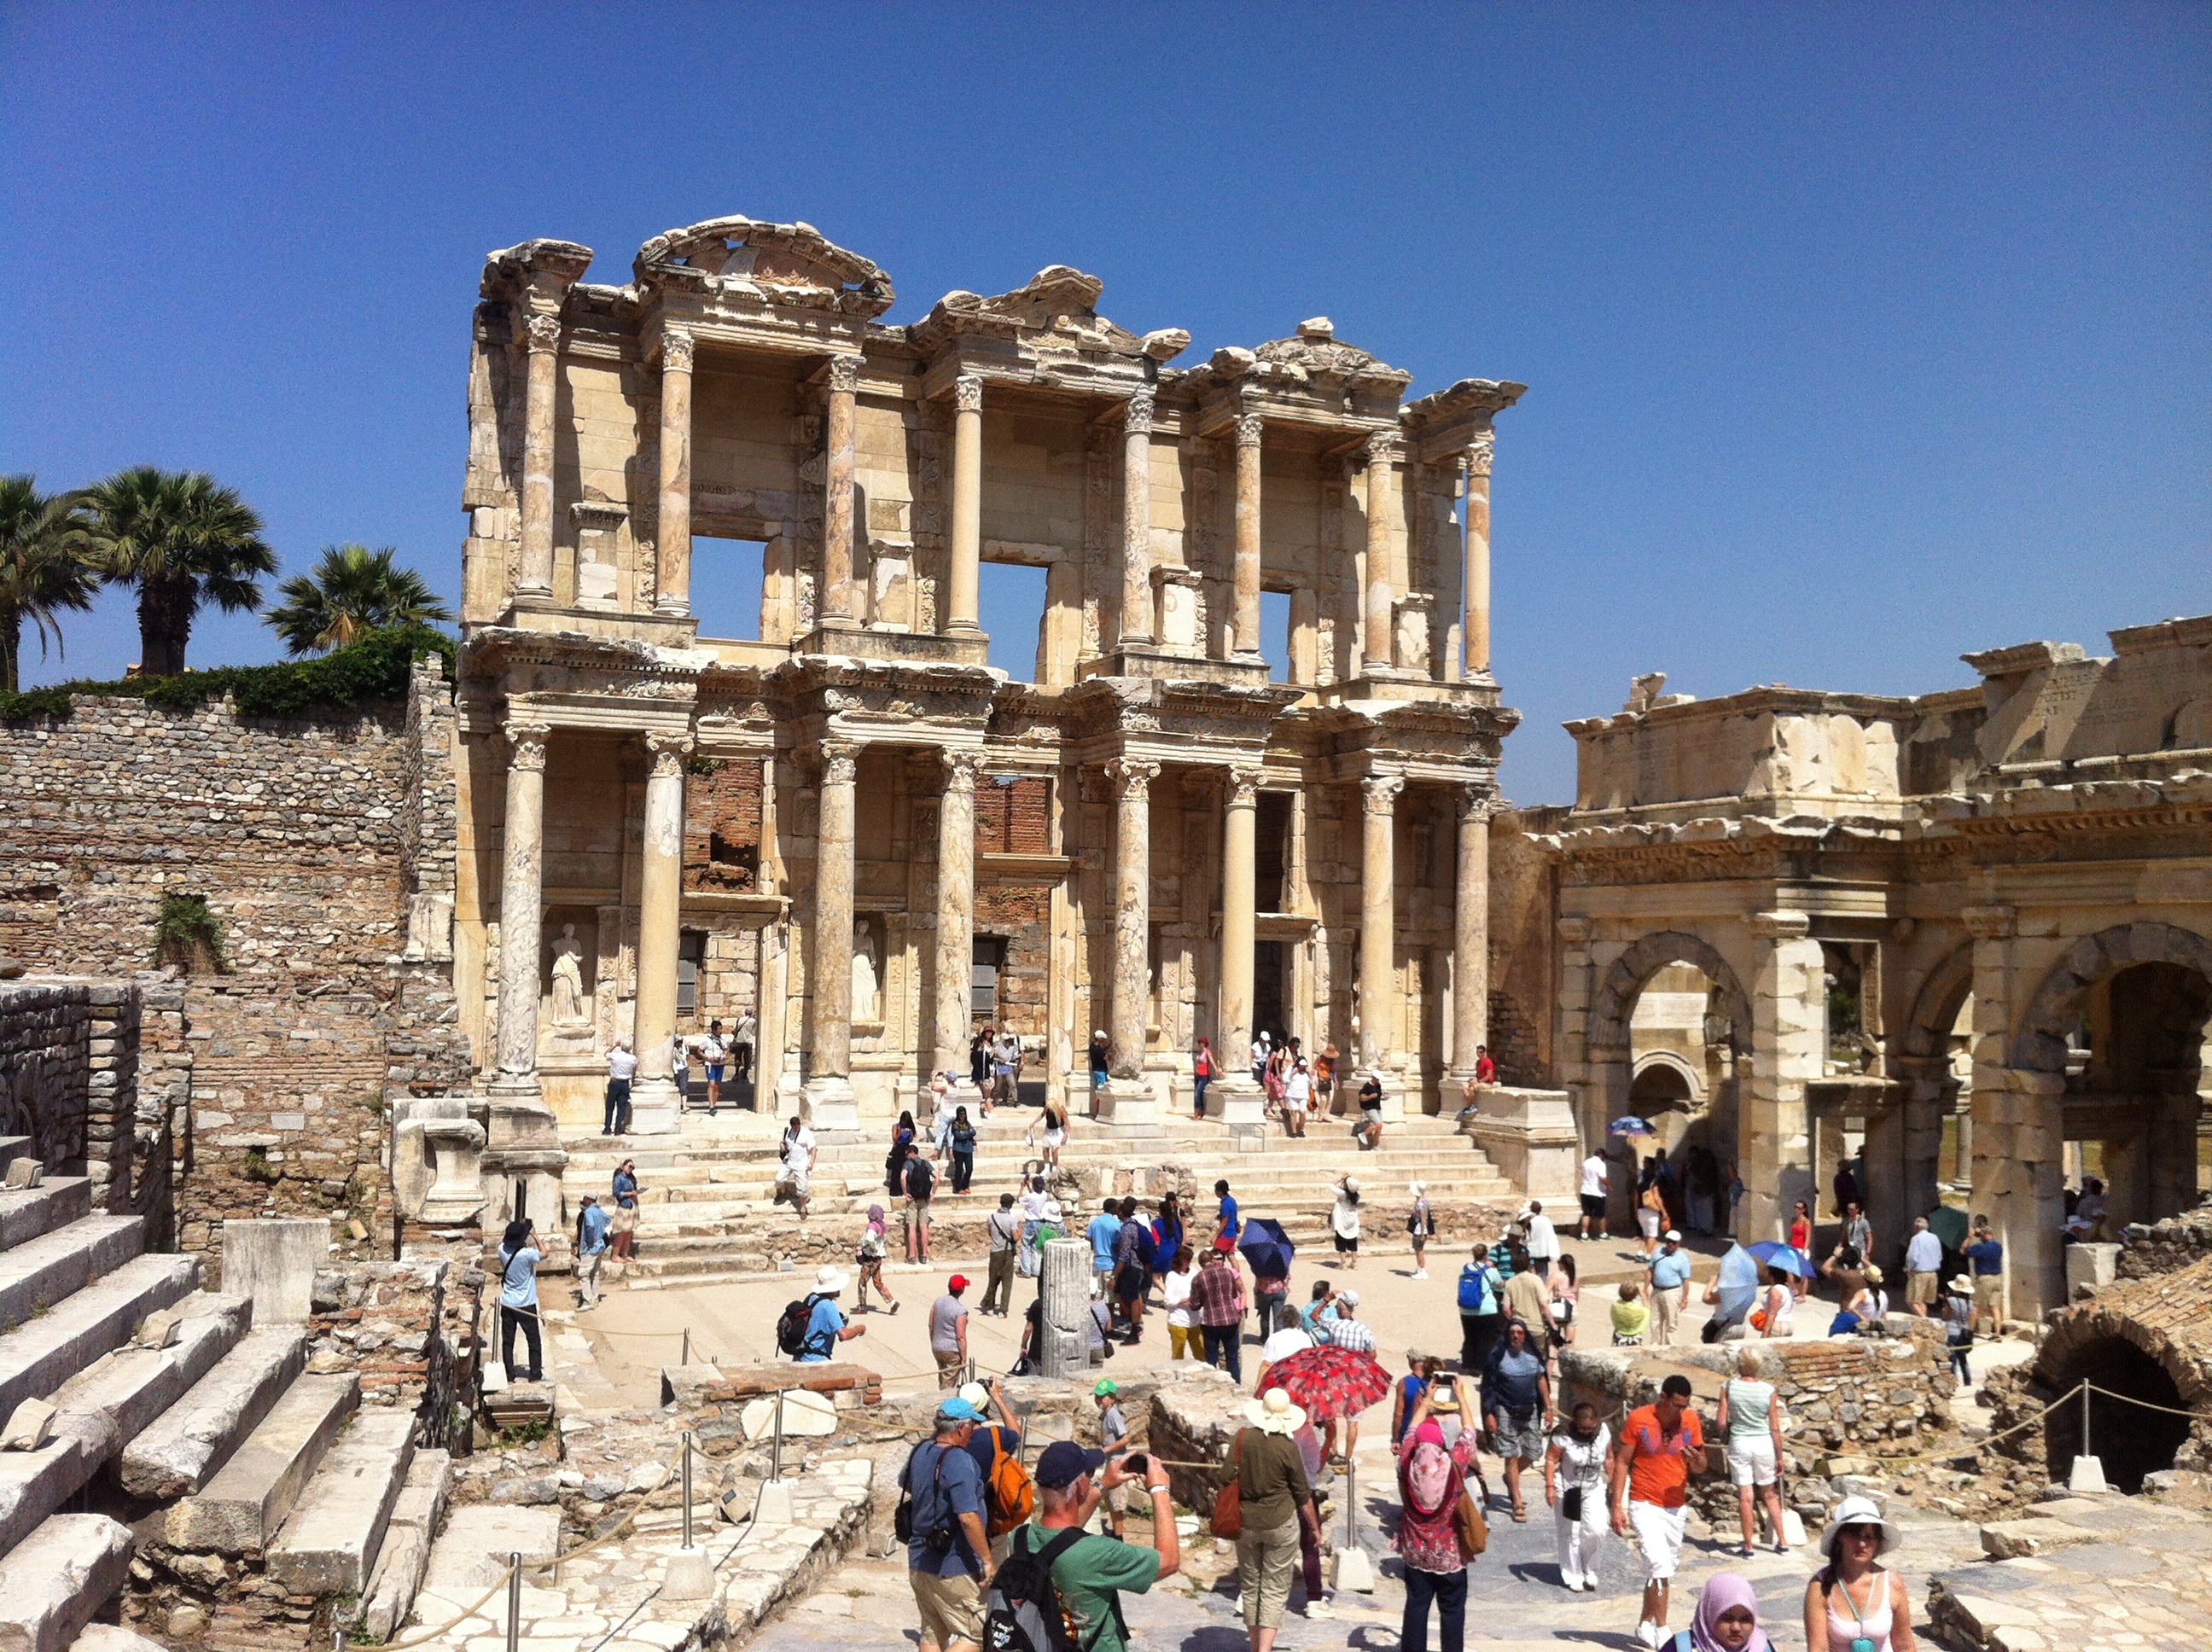
town, palace, plaza, landmark, tourism, turkey, history, town square, basilica, historically, ancient times, ancient rome, unesco world heritage site, historic site, ephesus, ancient history, human settlement, ancient roman architecture